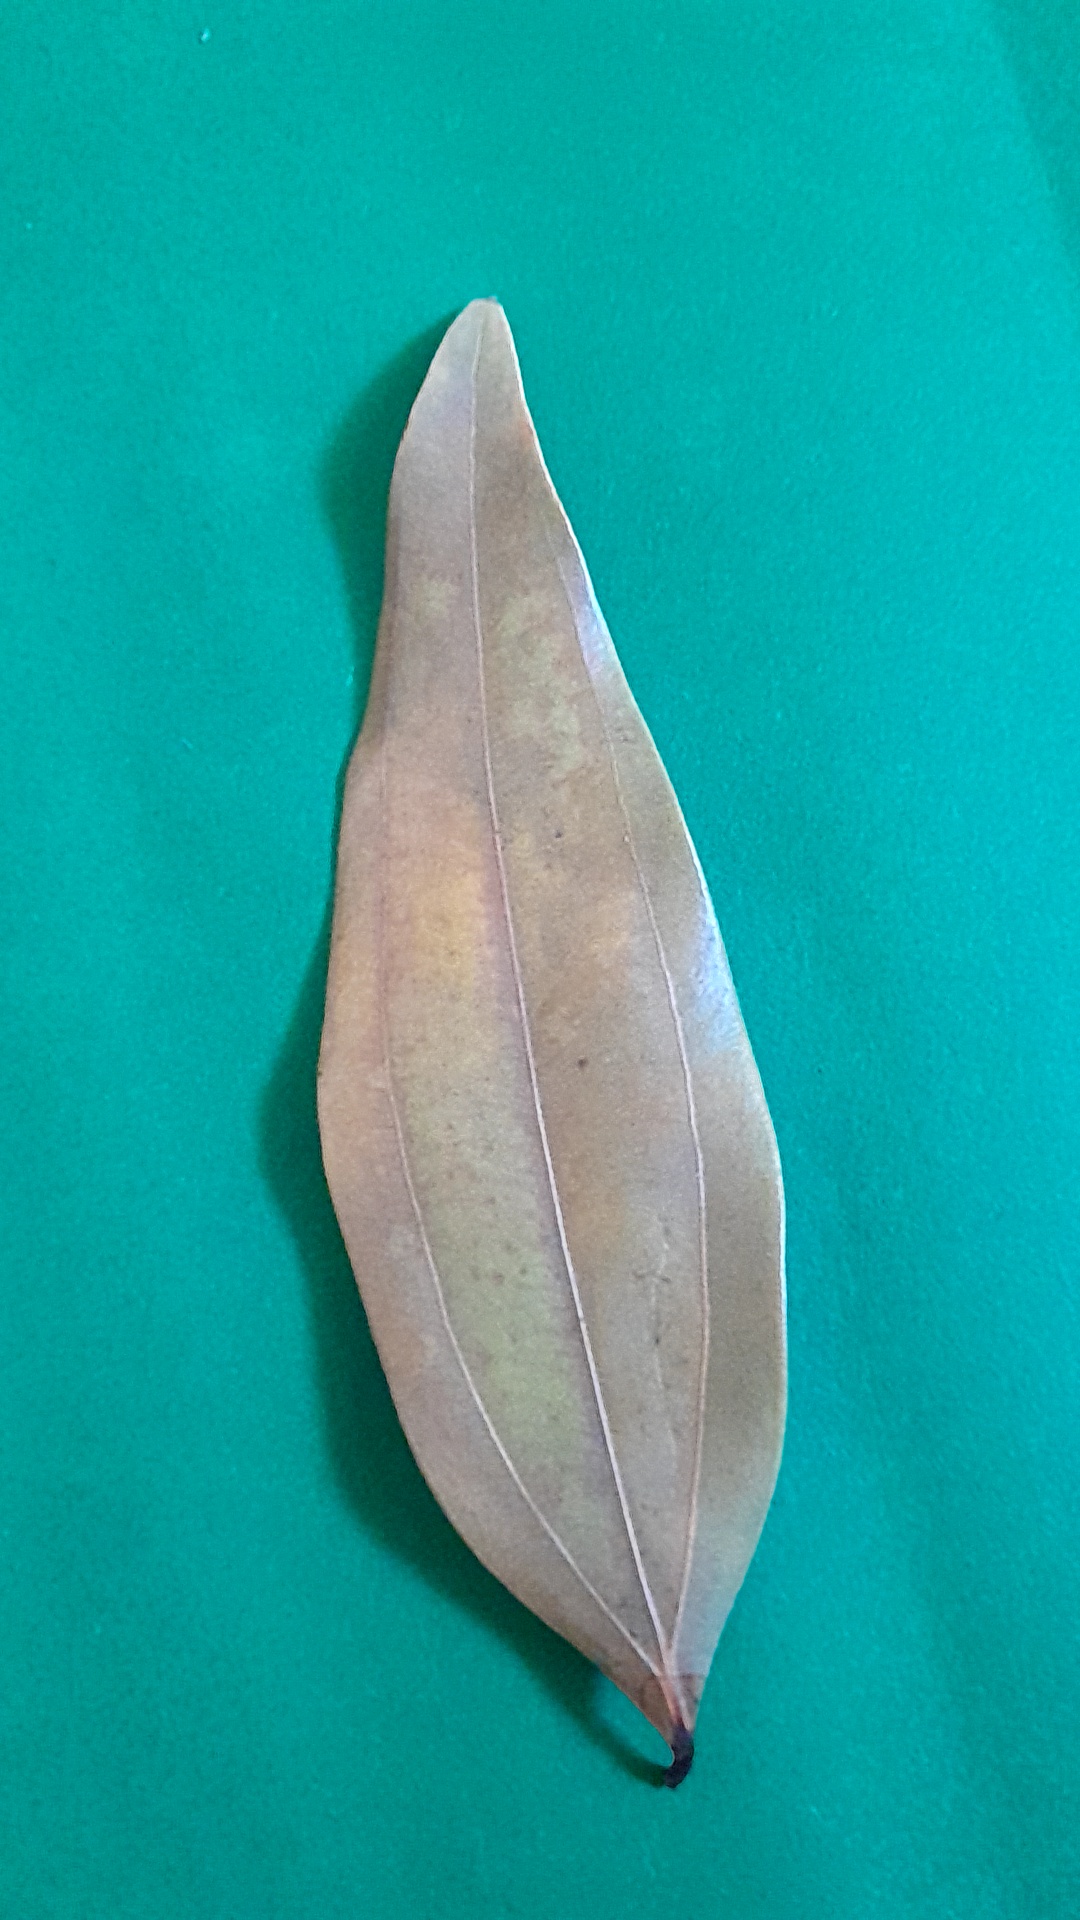
Label: Dry Leaf